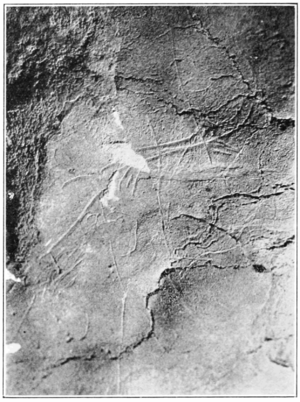
La grotte du Tuc d'Audoubert est située sur la commune de Montesquieu-Avantès dans le terroir de Volvestre, dans le département de l'Ariège, dans les piémonts des Pyrénées, en région Occitanie, France.